Peujard

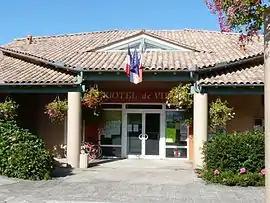
The town hall in Peujard

Peujard is a commune in the Gironde department in Nouvelle-Aquitaine in southwestern France.